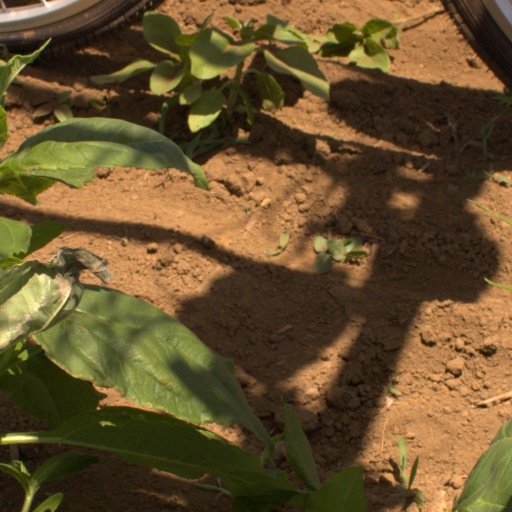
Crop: Jerusalem artichoke